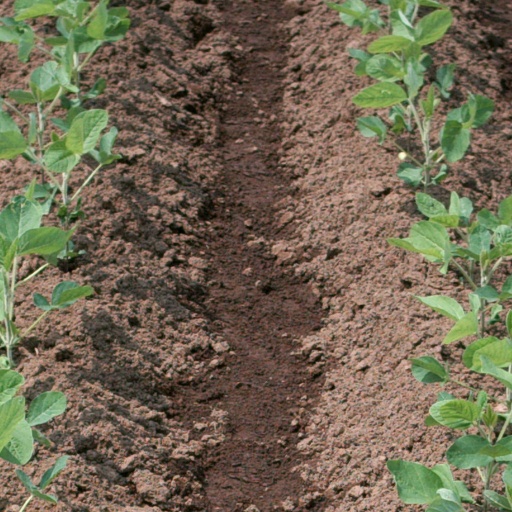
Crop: soybean